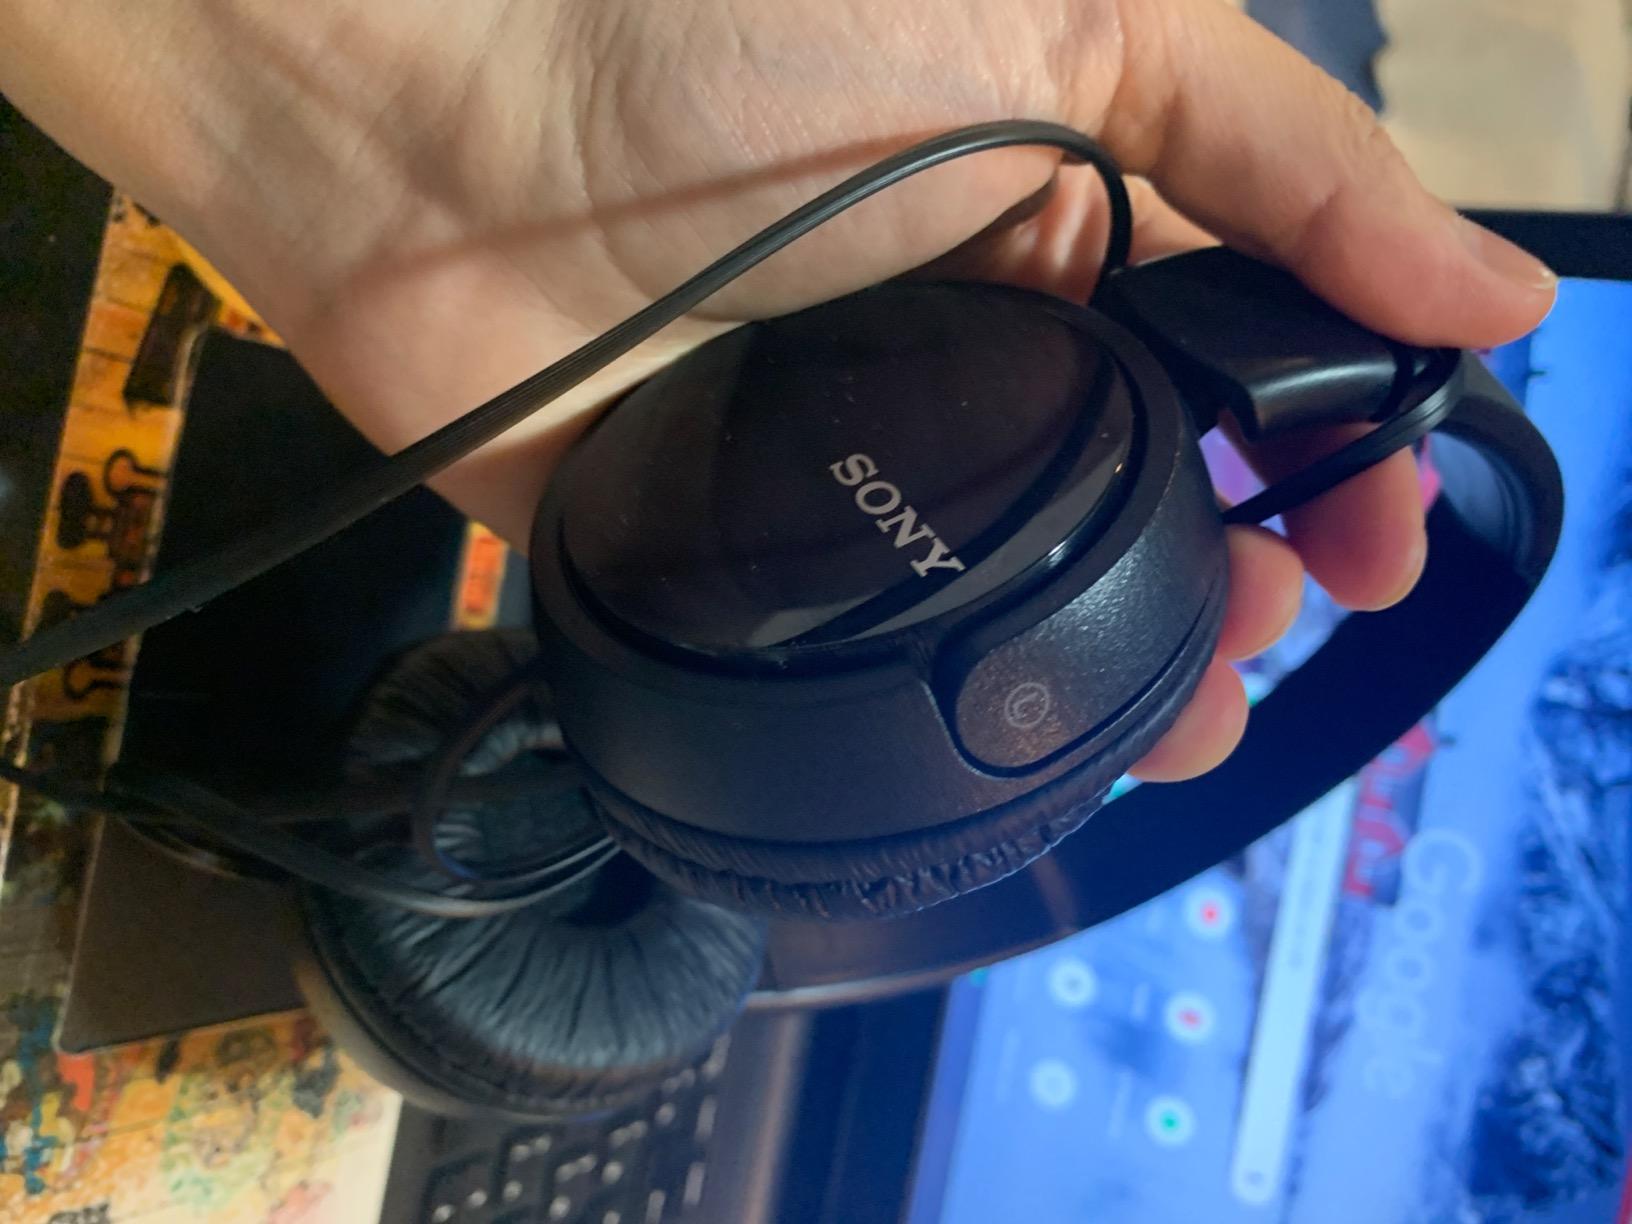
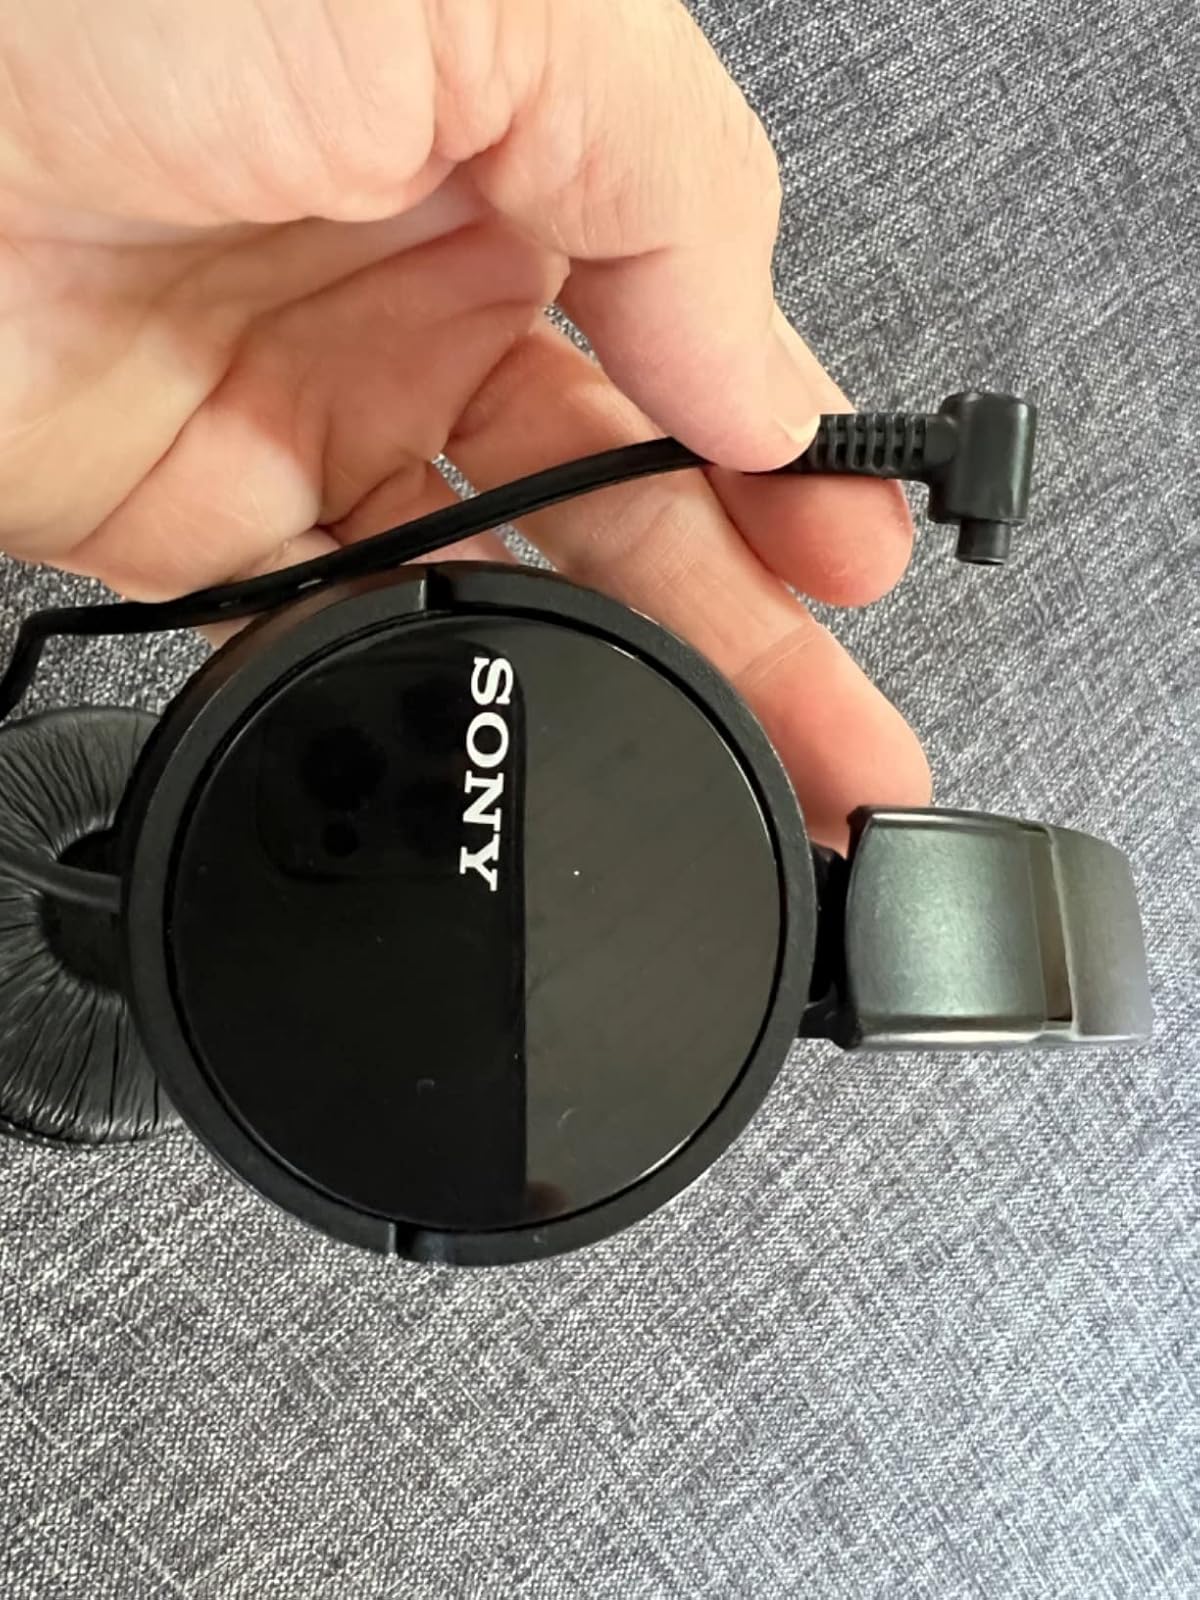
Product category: headphones
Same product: yes